David Havard House

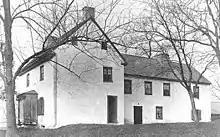
The David Havard House,

Several generations of the Havard family occupied the house until it was purchased in 1881 by Alexander Cassatt, president of the Pennsylvania Railroad, who turned the surrounding farmland into a 600-acre hunting preserve called Chesterbrook Farm, known for its racing stables.